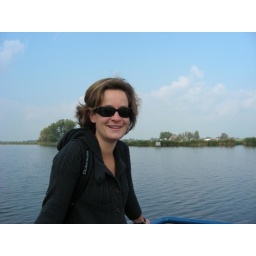
On a small boat to get across some water with our bikes. Cycling around Noord Holland with Marianne.